James O. Barrows

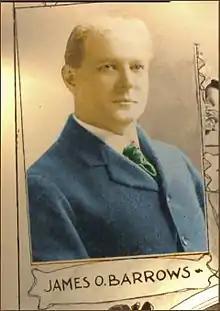
Barrows in ad for "Brown's in town", 1898

James Otis Barrows (March 29, 1855 - December 7, 1925) was an American stage and film actor. He spent much of his adult life in the legitimate theater from the Victorian to Edwardian to Georgian eras.